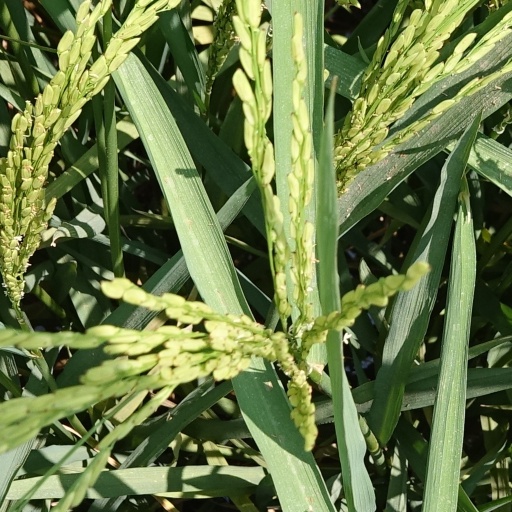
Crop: rice